Danila Prokhin

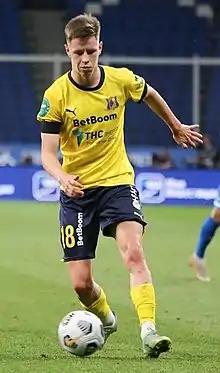
Prokhin with Rostov in 2022

Danila Andreyevich Prokhin (born 24 May 2001) is a Russian football player who plays as a centre-back for Rostov.